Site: brandenburg
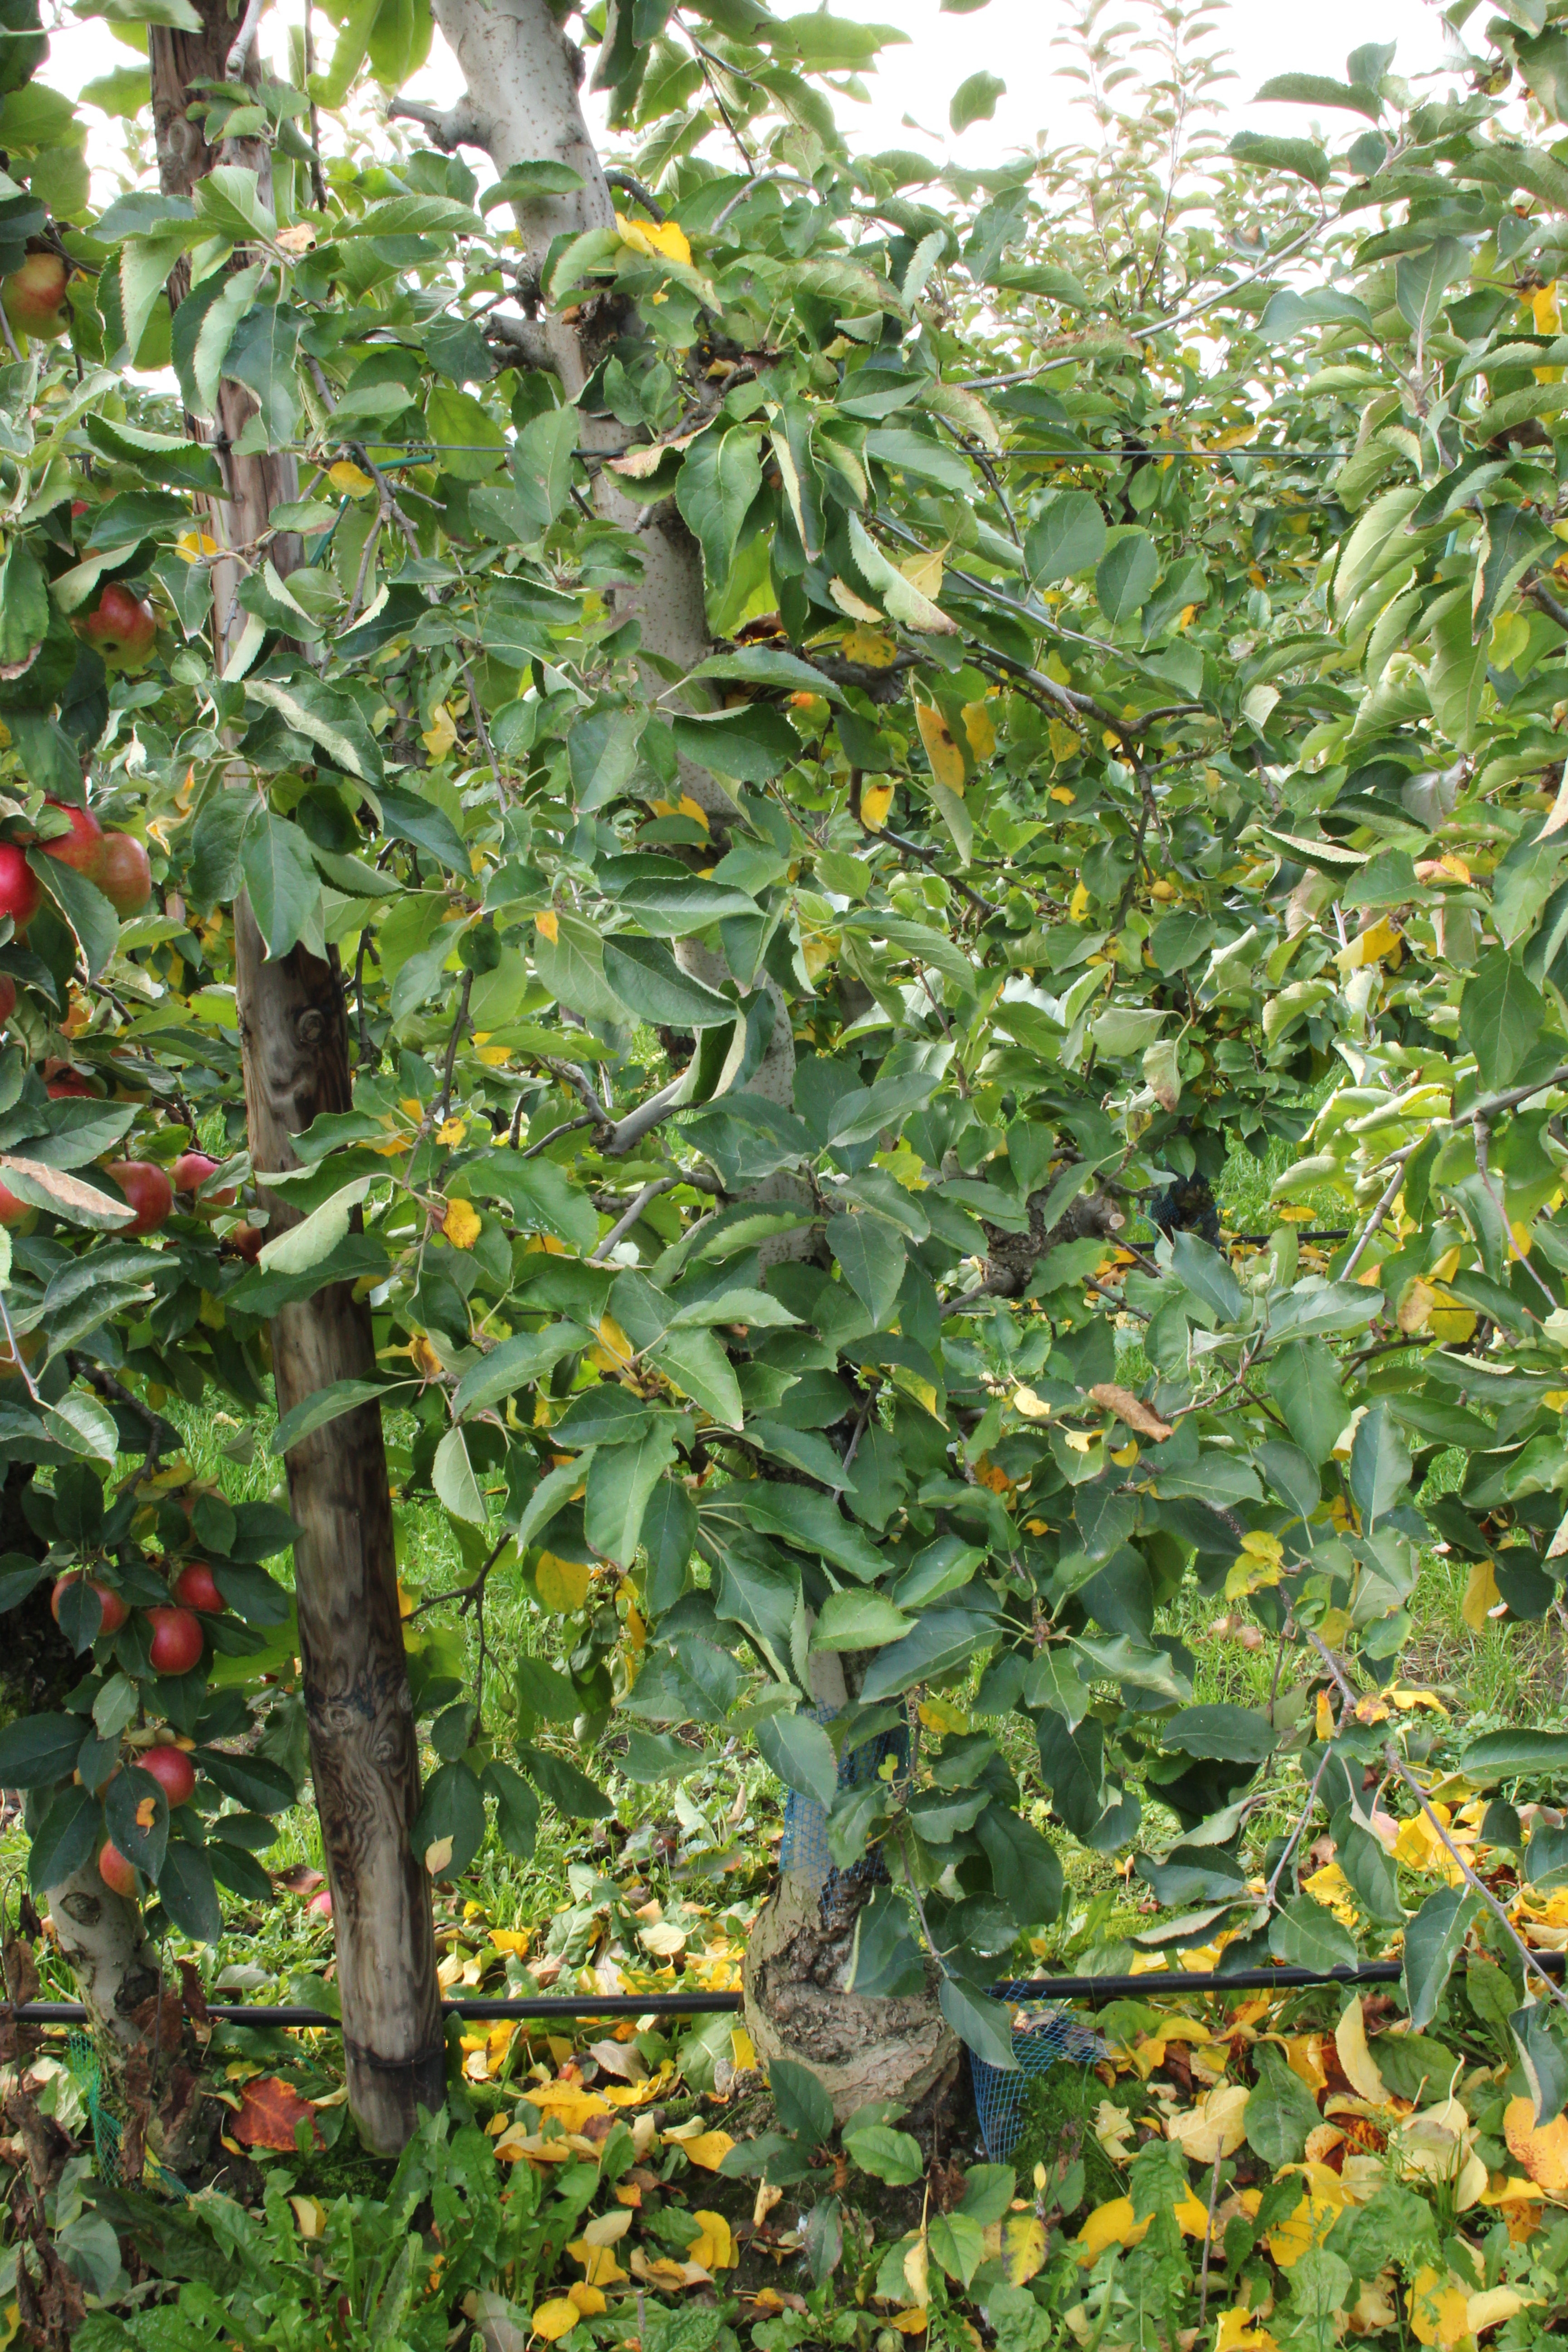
Growth stage (BBCH 91): Senescence, beginning of dormancy